FitzJohn

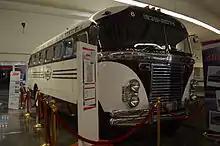
1949 Fitzjohn bus on display at the Terminal de Autobuses de Pasajeros de Oriente bus station in Mexico City

The FitzJohn company was formed in 1919 to build truck and bus bodies. The former were mostly for Ford chassis, while the latter were for REOs. Originally sold under the Fitz-Er marque, the buses were soon badged as FitzJohn. FitzJohn's best selling point was the low price relative to its quality, which led to enough success that a new plant was purchased in 1924, five times larger than the original. Sales continued to increase, doubling from 1924 to 1925, and in the late 1920s FitzJohn was delivering almost 300 bodies a year. At that time FitzJohn models had a simple letter designation, although some had rather basic names, too. However, since so many options (such as rooftop luggage racks or polished aluminum bright-work) were offered, many of the variations were also given Indian names by the company's sales & marketing department.